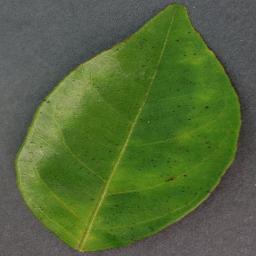
Label: Orange___Haunglongbing_(Citrus_greening)